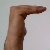
The image shows a hand gesture representing a space in Indian Sign Language.